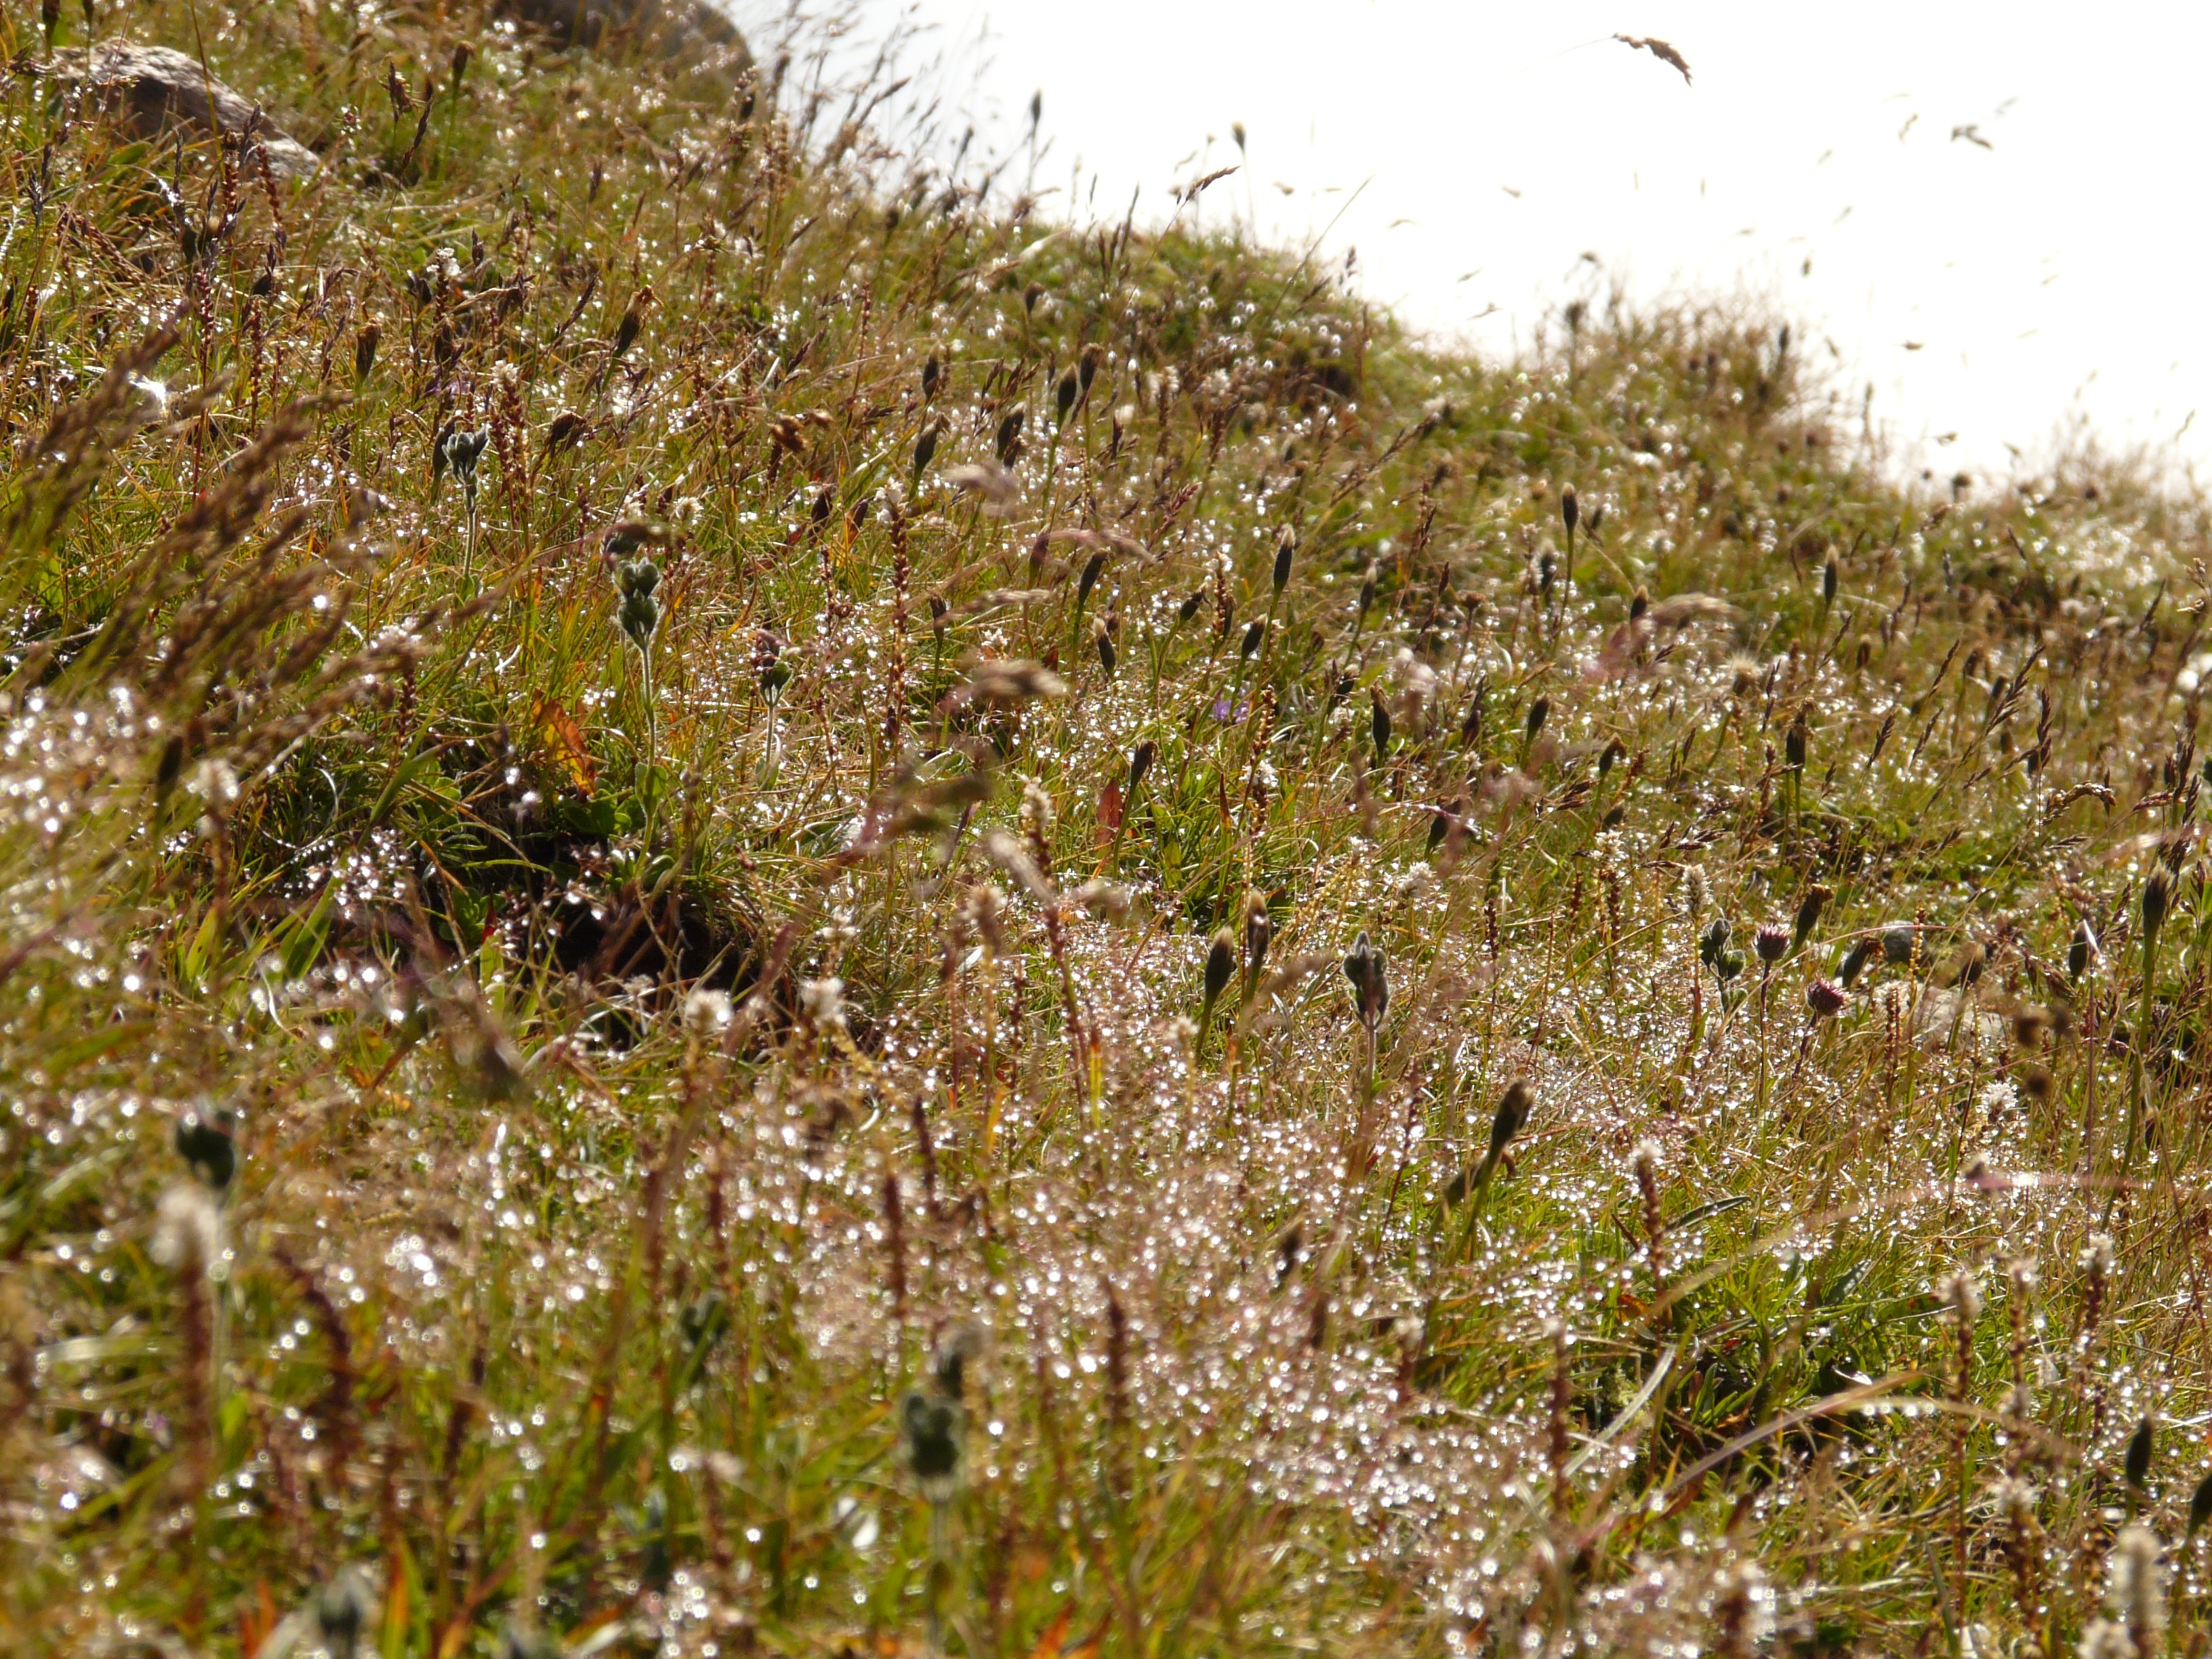
tree, grass, branch, dew, plant, lawn, meadow, leaf, flower, raindrop, wildlife, flora, drip, dewdrop, shrub, morgentau, back light, flowering plant, grass family, land plant